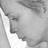
Emotion: sad